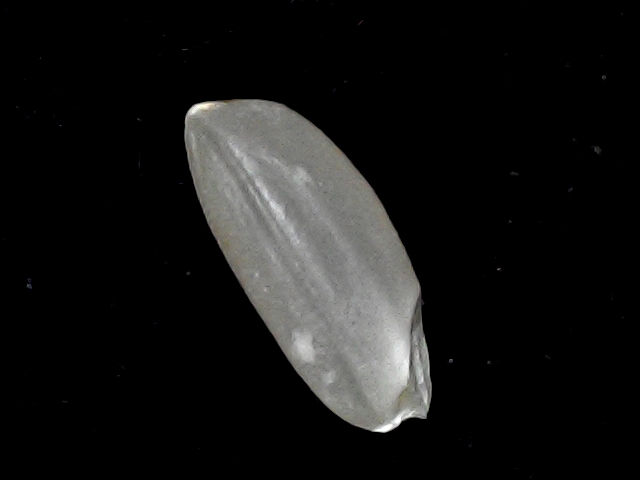
Rice variety: BD39